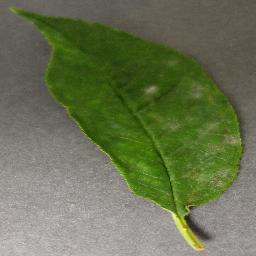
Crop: cherry
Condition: (including_sour)_powdery_mildew